Provo, Utah

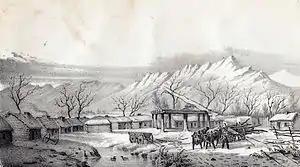
Ft. Utah in 1850

The Provo area was originally called Timpanogas, a Numic (Ute people) word perhaps meaning "rock river". The area was inhabited by the Timpanogos. It was the largest and most settled area in modern-day Utah. The ample food from the Provo River made the Timpanogos a peaceful people. The area also served as the traditional meeting place for the Ute and Shoshone tribes and was used as a common location for worship of their creator deity.